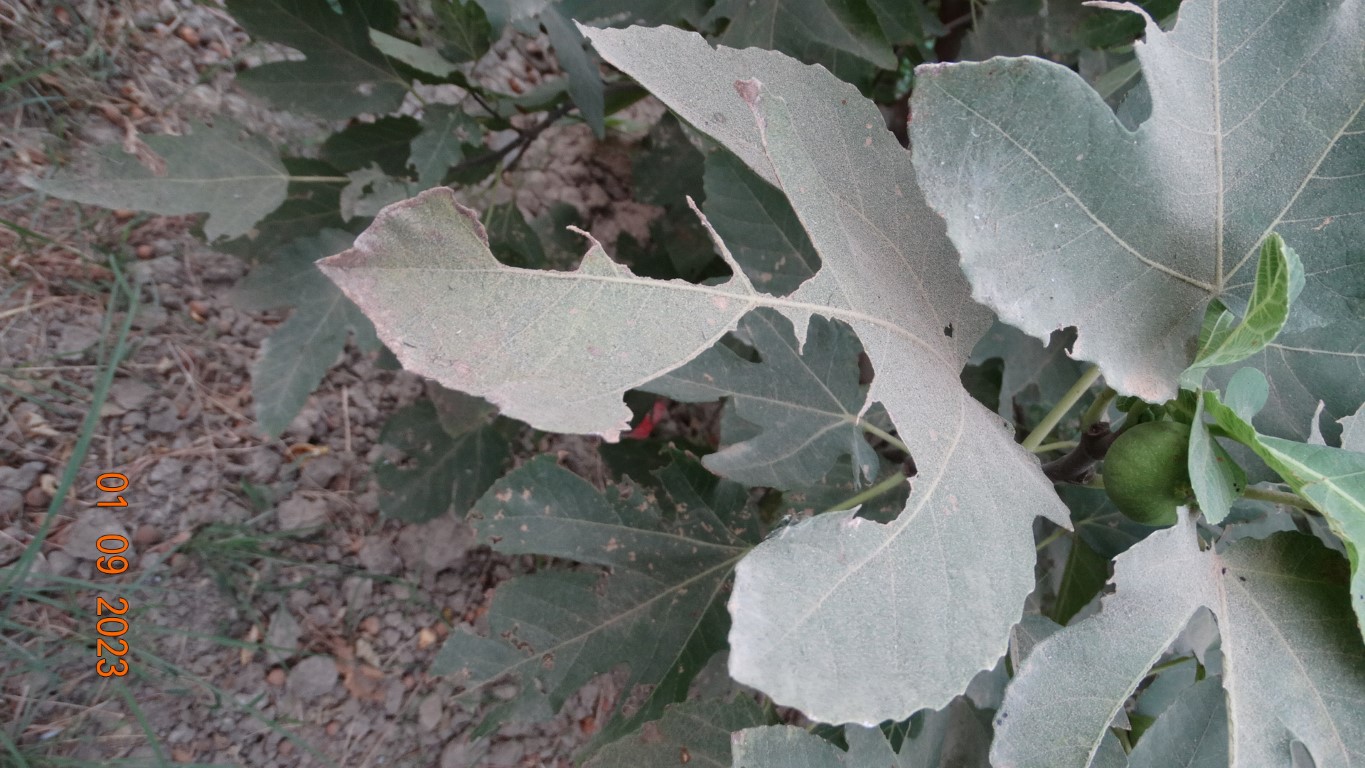
Label: infected